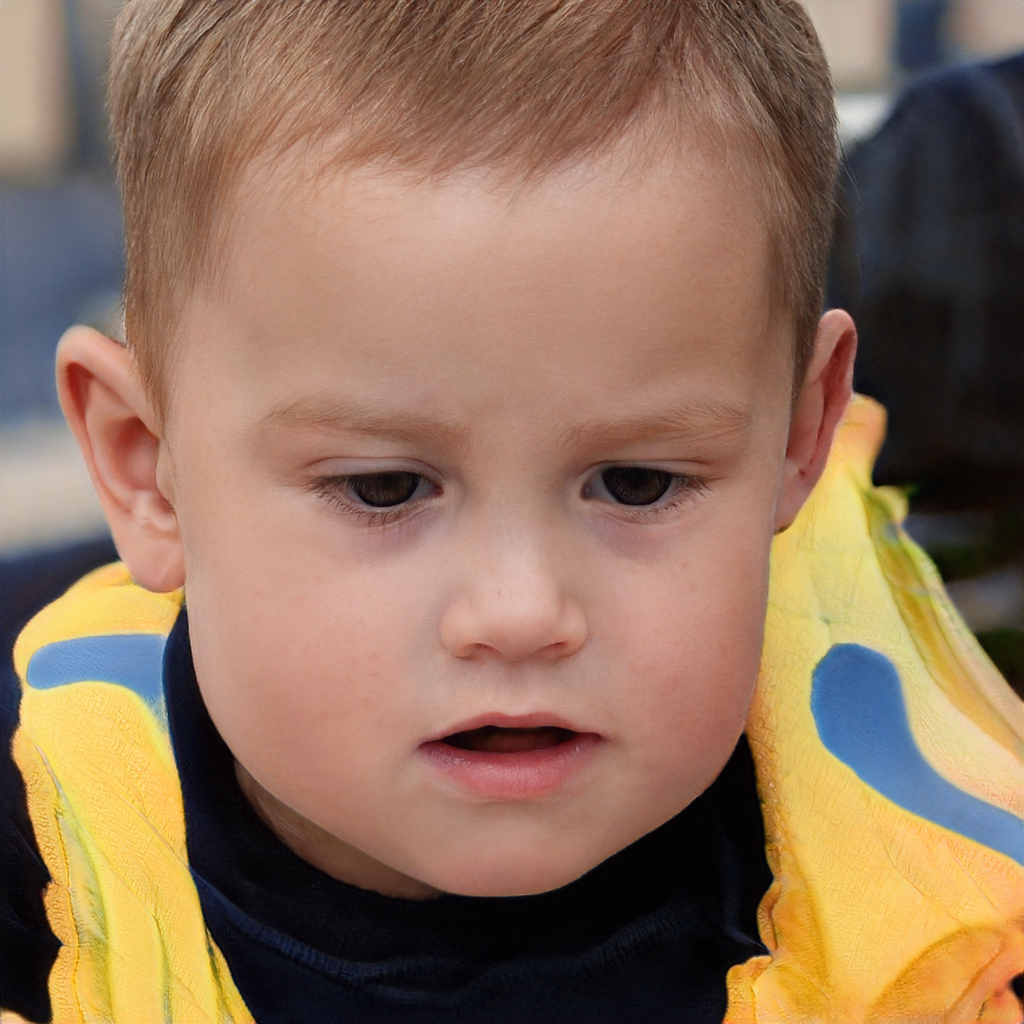
Gender: Male